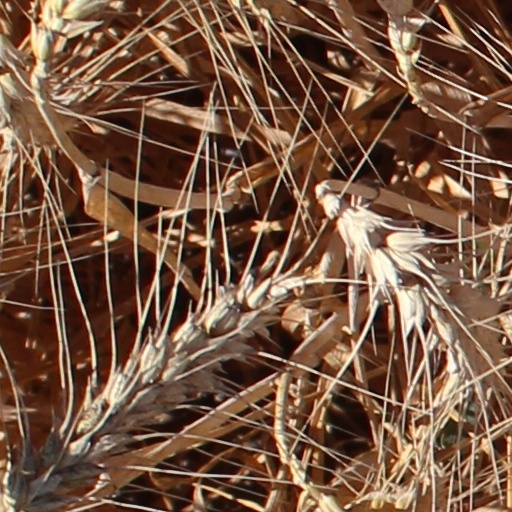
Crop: wheat